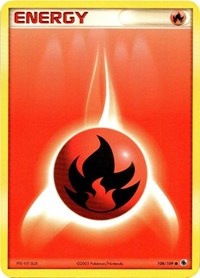
Fire Energy (2005 Unnumbered) [EX: Ruby & Sapphire]
Set: EX: Ruby & Sapphire Type: Fire Rarity: Promo
Brand: Pokémon
Category: Toys & Games > Games > Card Game Accessories